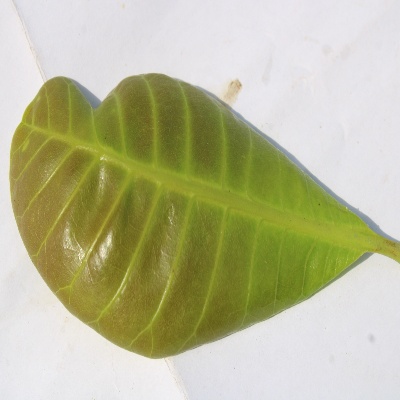
Crop: Cashew
Condition: healthy